Doorways

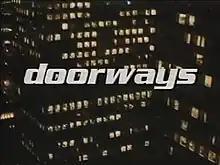
Doorways title card

Doorways is a proposed science fiction series from writer George R. R. Martin. A pilot was shot in May 1992, starring George Newbern, Anne Le Guernec, Robert Knepper, Kurtwood Smith, Hoyt Axton, Max Grodenchik, and Carrie-Anne Moss, but was not picked up, and the project was shelved.